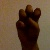
The image shows a hand gesture representing the letter 'E' in Indian Sign Language.